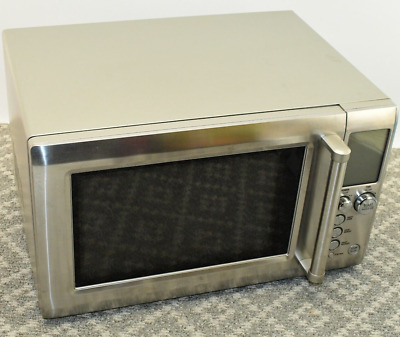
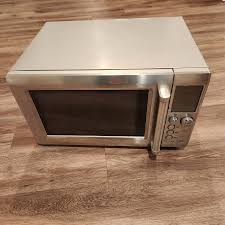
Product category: misc
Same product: yes